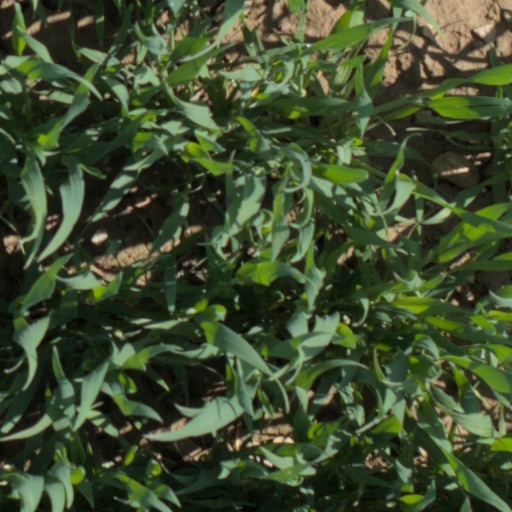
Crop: wheat